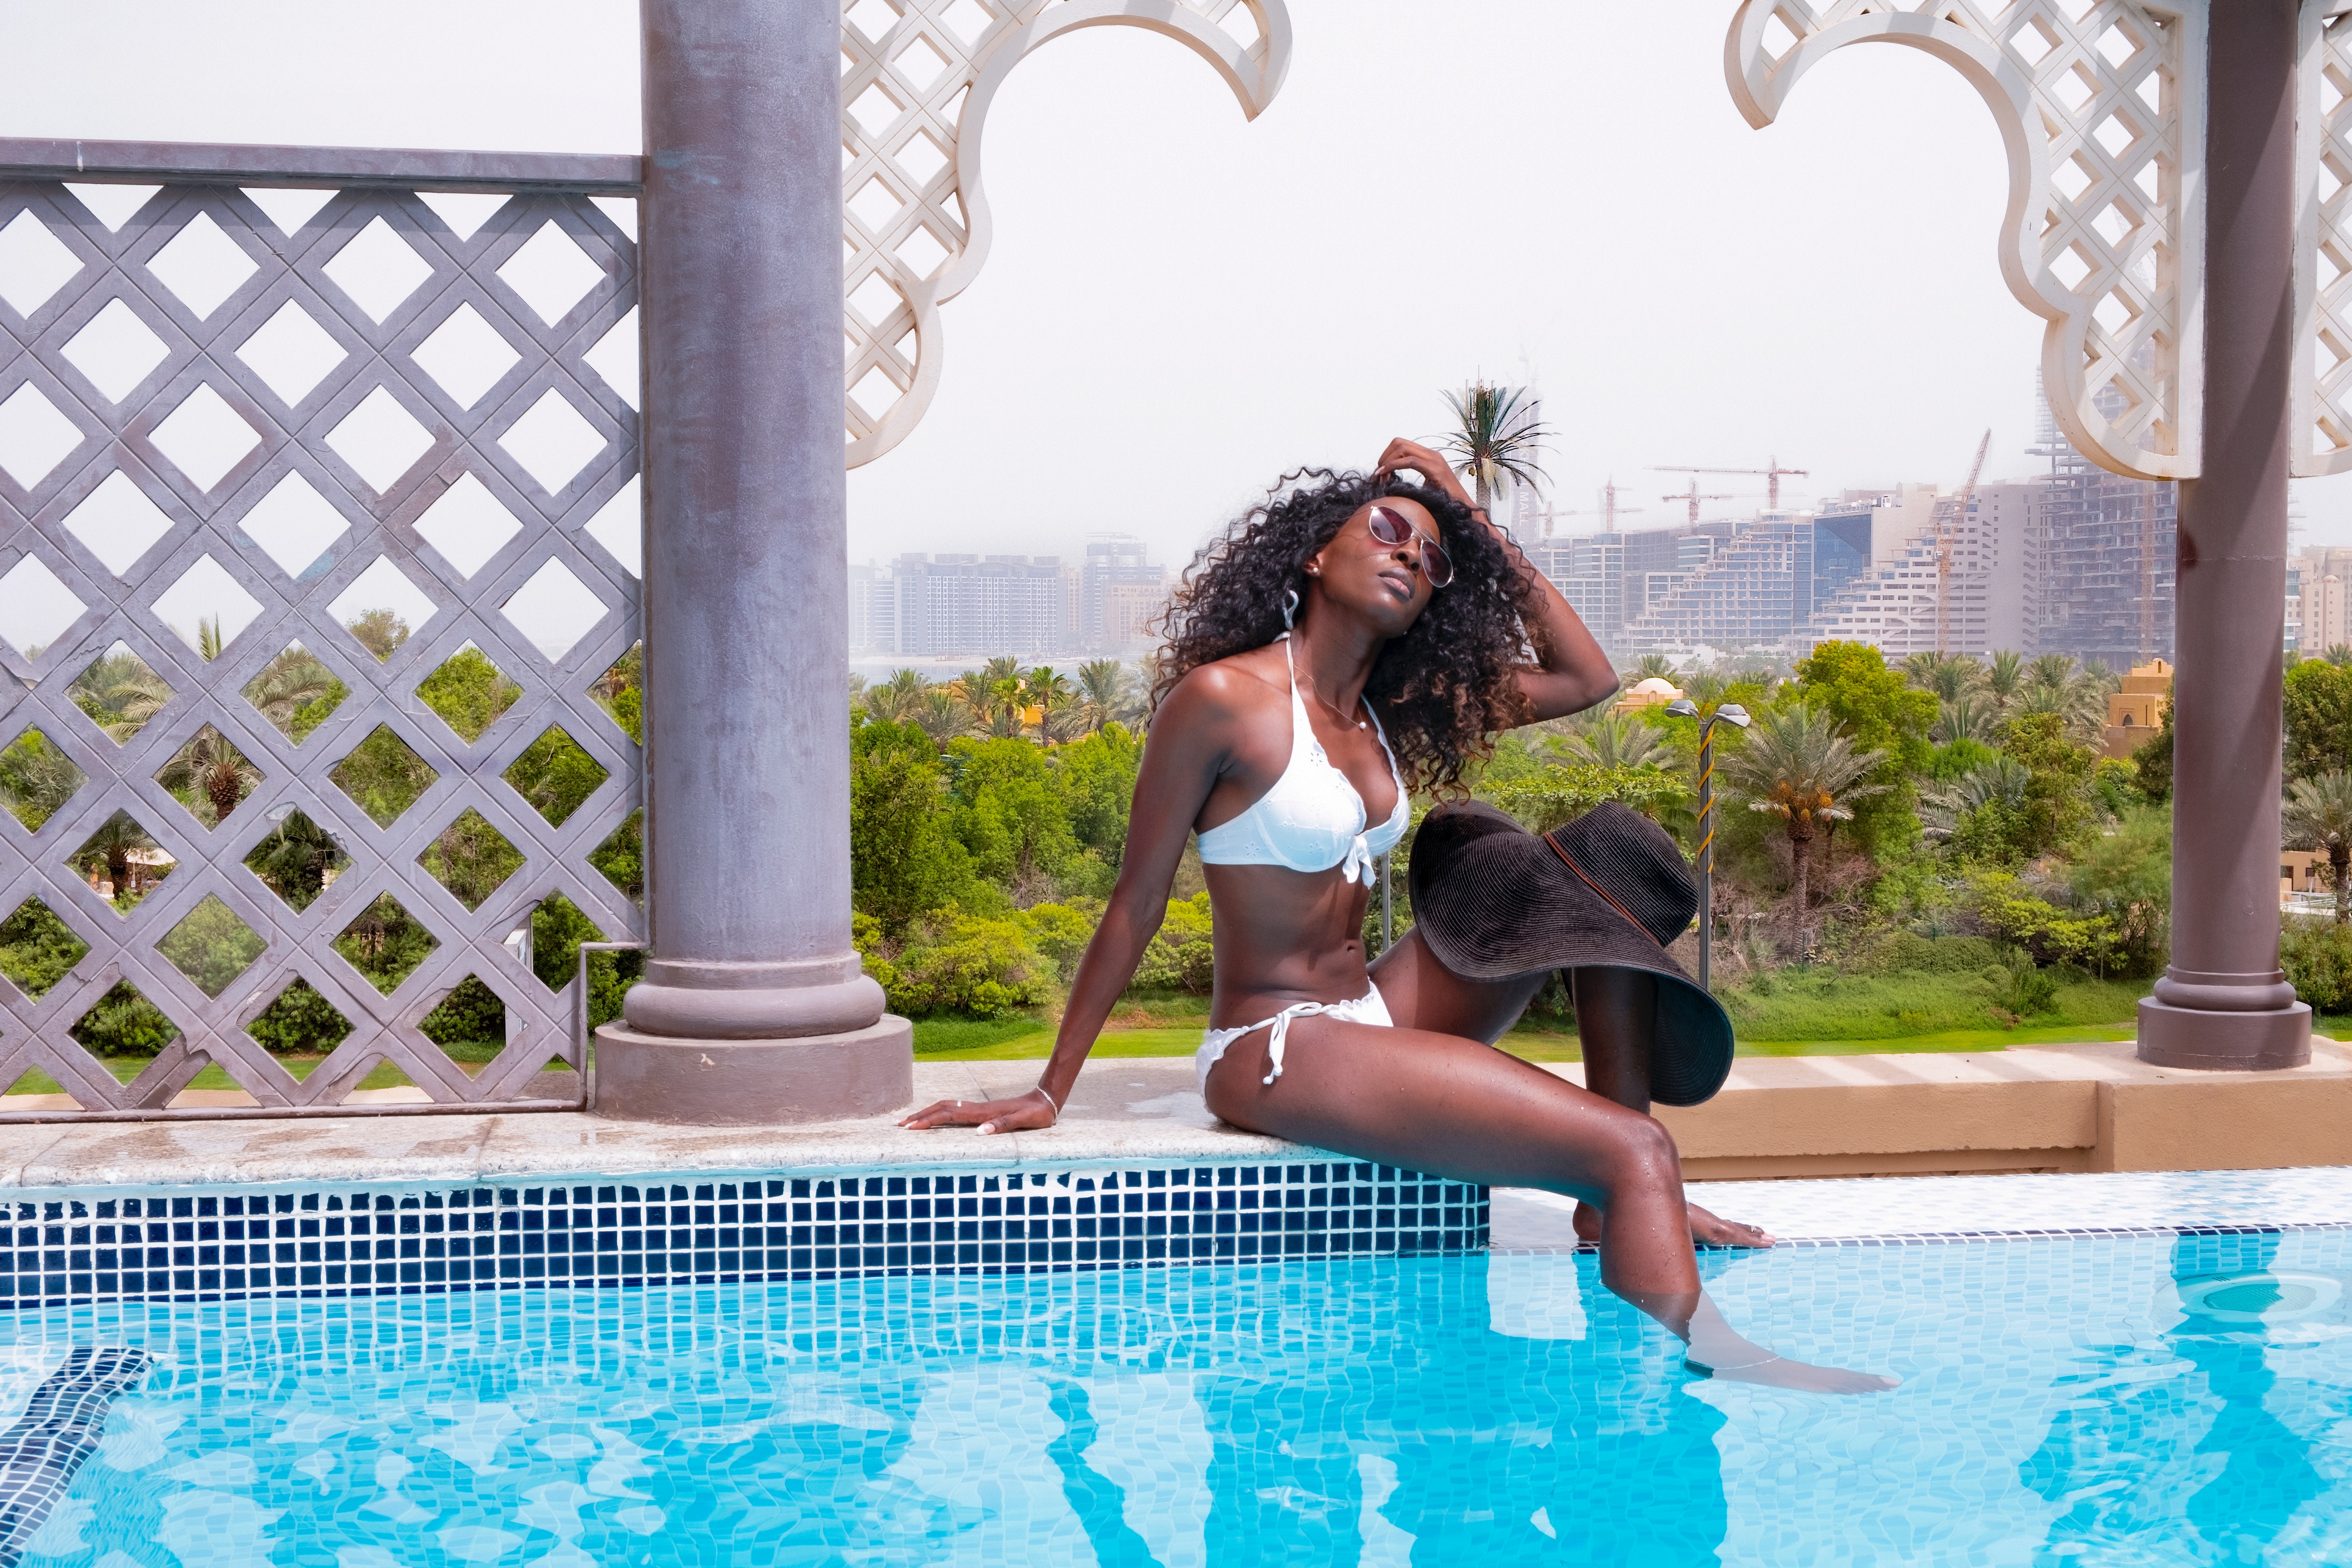
water, swimming pool, leisure, beauty, fun, leg, summer, vacation, photography, thigh, black hair, recreation, happy, games, sunlight, indoor games and sports, water feature, house, leisure centre, pool, photo shoot